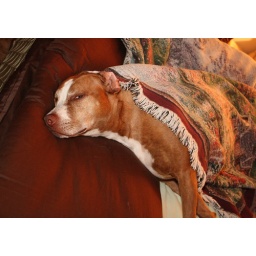
Tanqueray in the bed with Cyn. Shot with camera mounted 580EX II Speedlite flash with RPS Studio mini-softbox white satin cover.